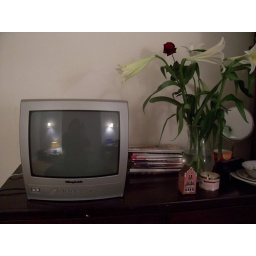
pink house under the flowers is from mum